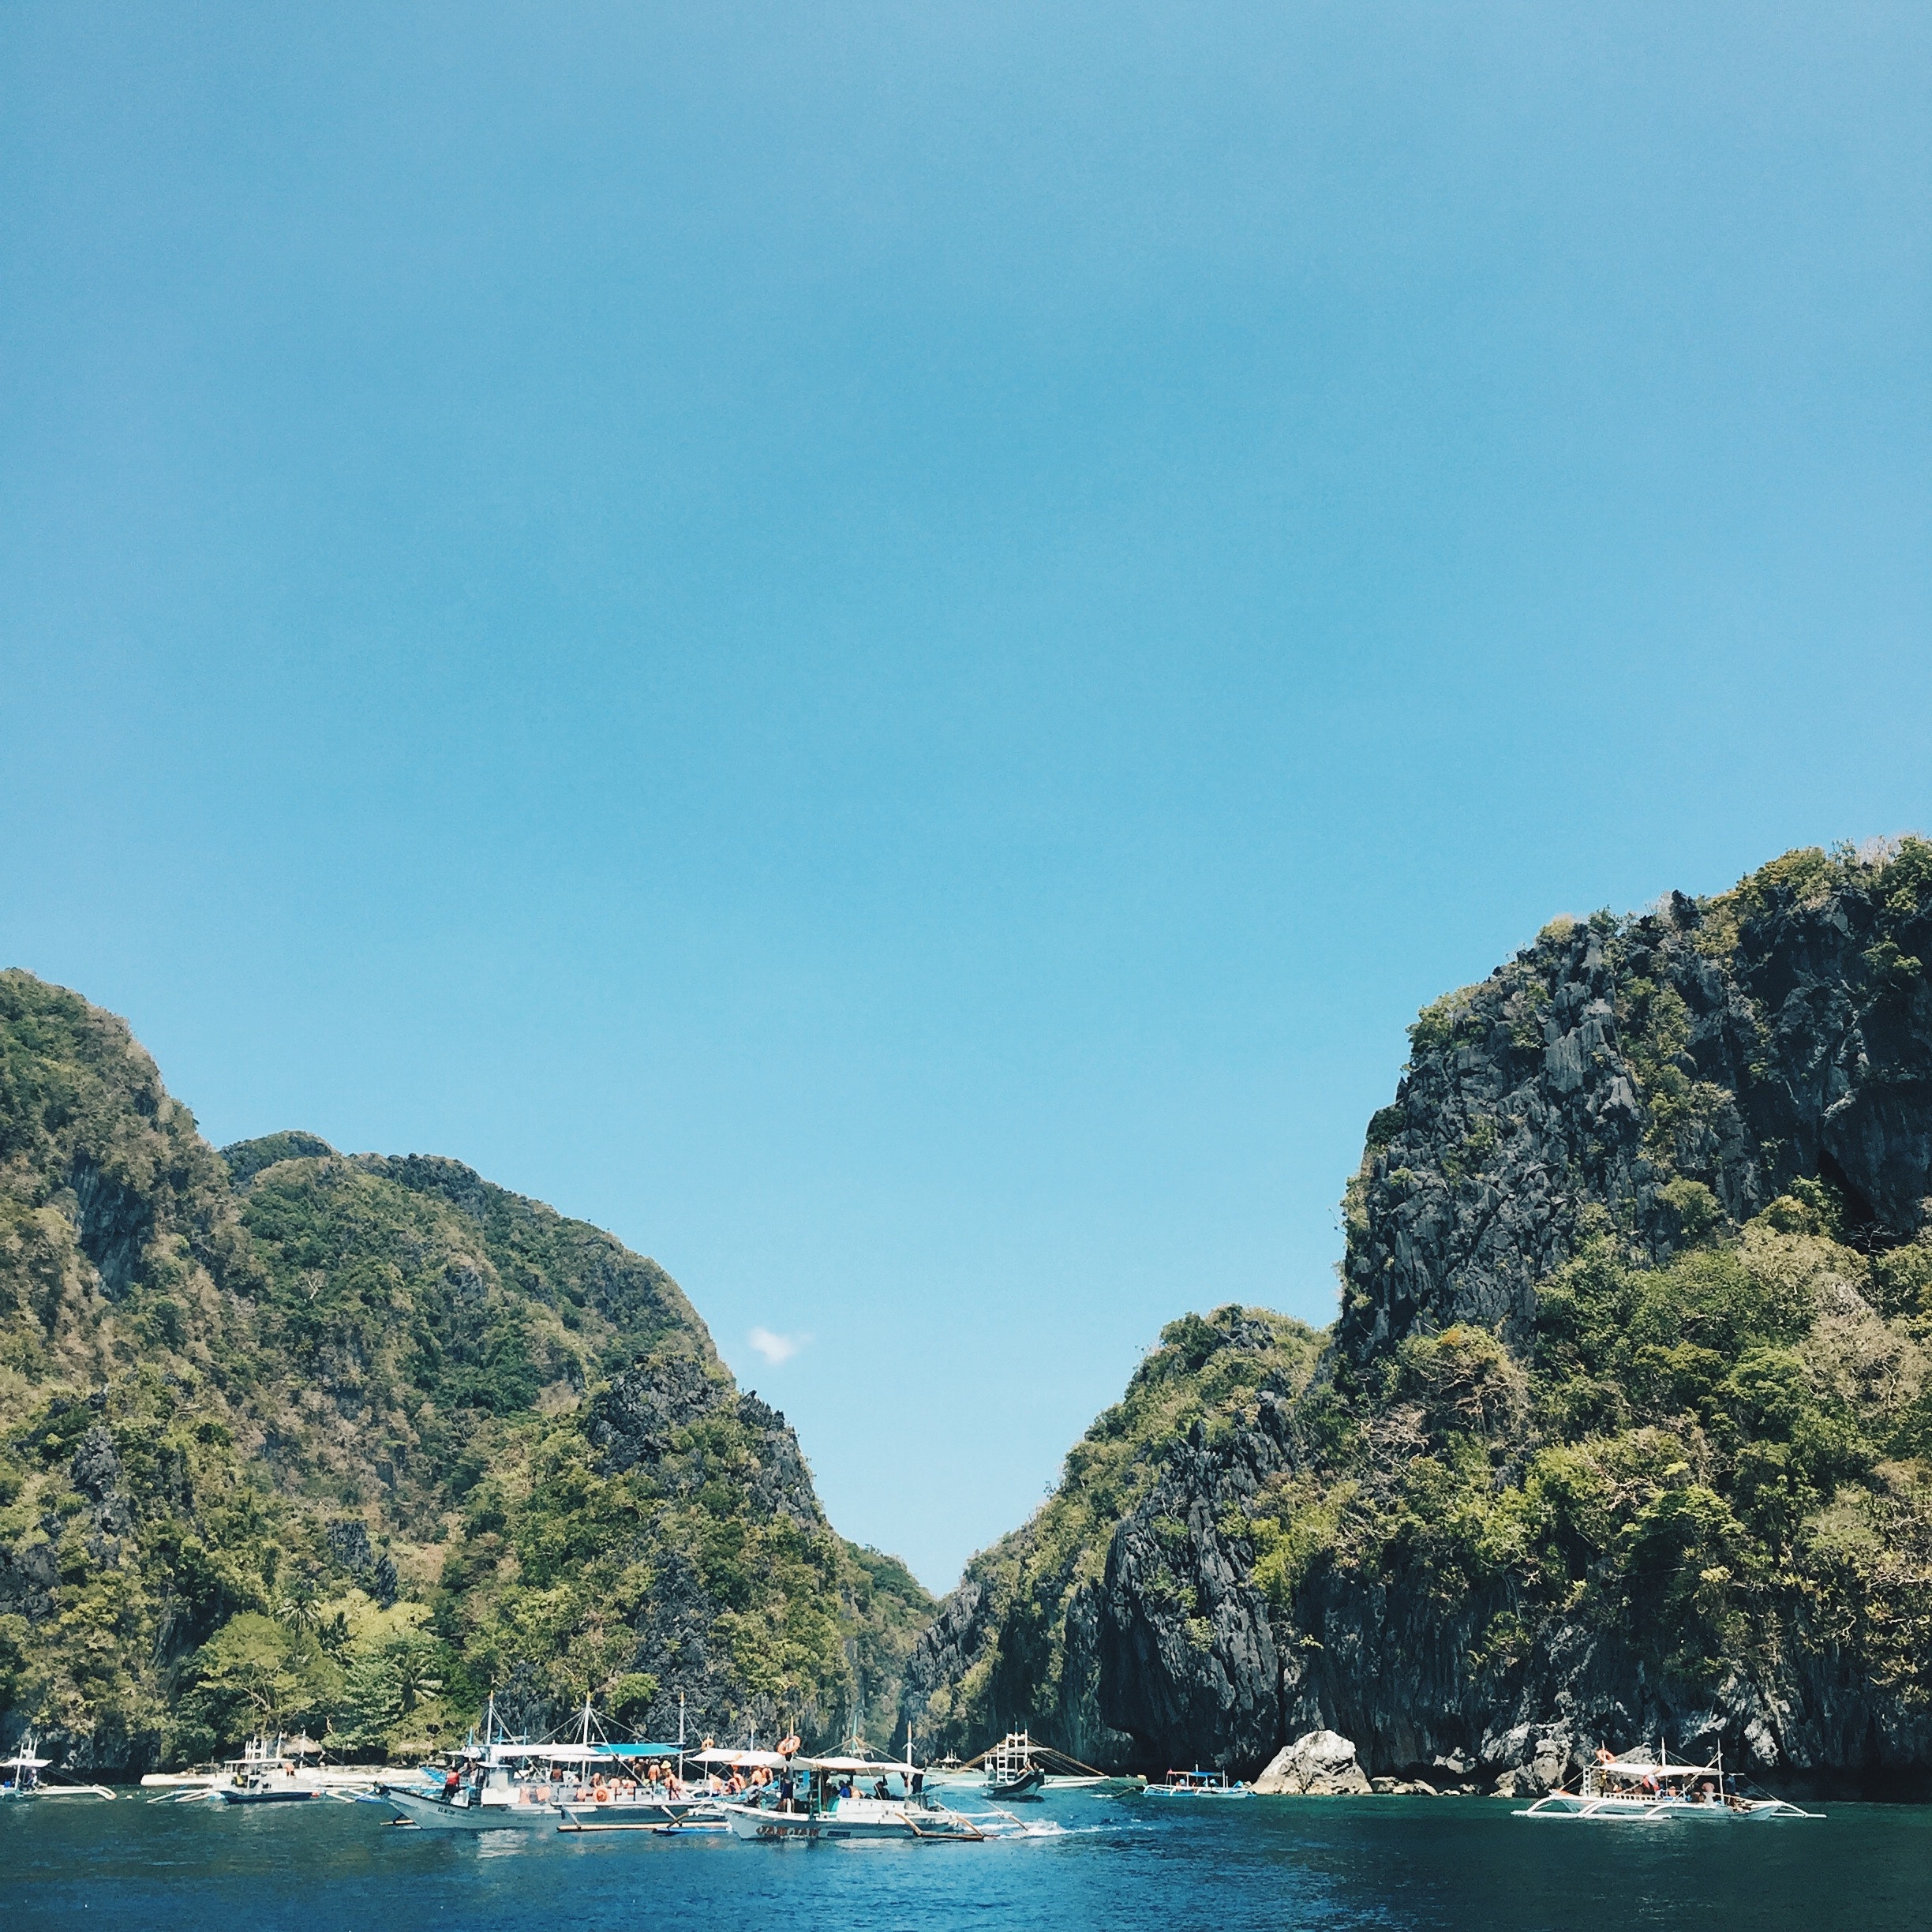
body of water, blue, sky, sea, coastal and oceanic landforms, turquoise, natural landscape, promontory, sound, coast, water resources, inlet, water, bight, bay, ocean, mountain, tourism, headland, tropics, rock, island, vacation, lagoon, klippe, watercourse, river, cloud, cliff, hill, cove, fjord